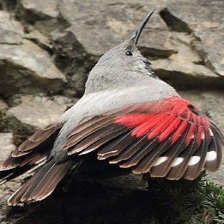
Species: WALL CREAPER
Scientific name: TICHODROMA MURARIA